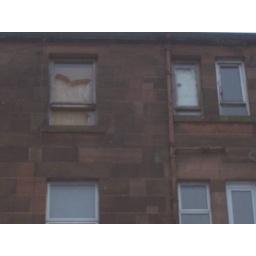
Smashed glass in a top floor flat.